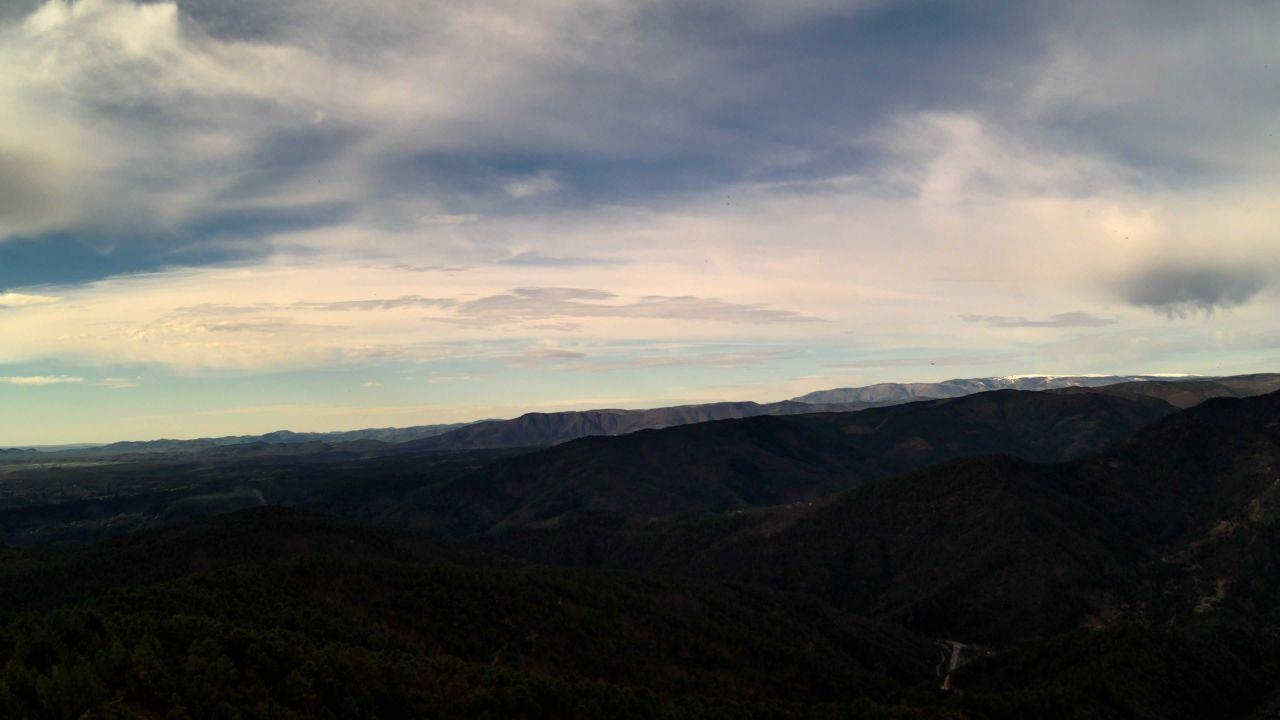
Fire: no
Smoke: yes